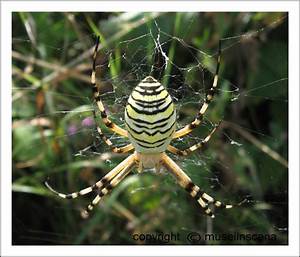
Label: ragno